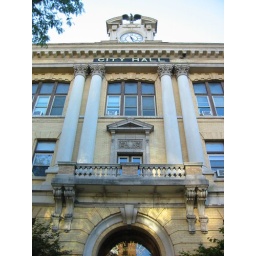
this is City Hall and it reminds me of the clock tower in Back to the Future.